First Presbyterian Manse (Niagara Falls, New York)

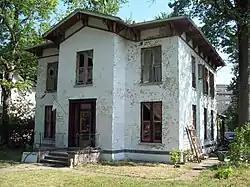
First Presbyterian Manse, July 2012

First Presbyterian Manse, also known as the Lavinia E. Porter House, is a historic home located at Niagara Falls in Niagara County, New York. It was built about 1849 and is a two-story, stucco covered, square brick dwelling in the Italianate style. It has a projecting full-height entrance and a rear addition. It has a low pitched gable roof with deep overhanging eaves and decorative brackets. The house was last renovated in 1927–1931. The home is associated with Lavinia E. Porter, daughter of Judge Augustus Porter (1769–1849). From its construction, it housed the manse for the local Presbyterian church.